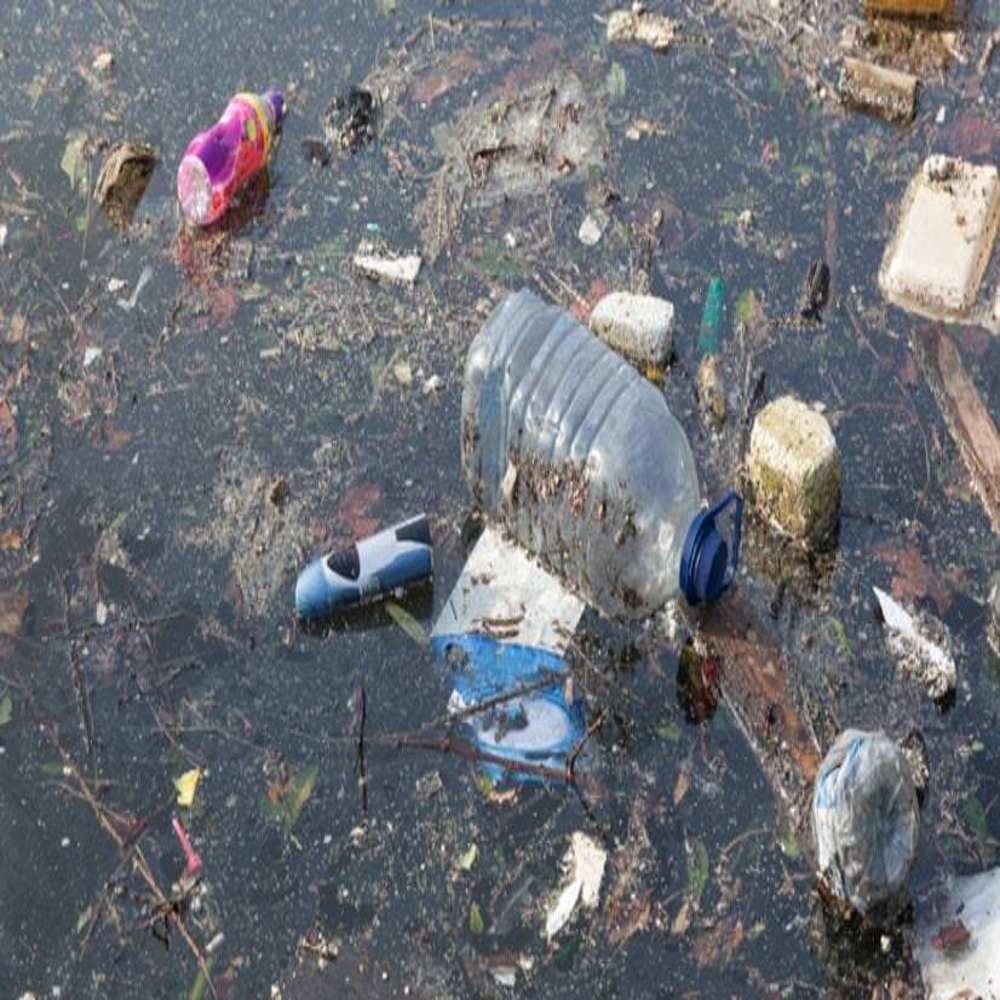
Body of water present: yes
Land polluted: no
Water polluted: yes
Pollution percentage: 80%